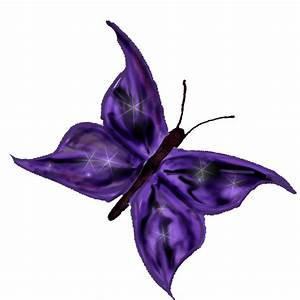
Label: farfalla